Patriarch Kirill of Moscow

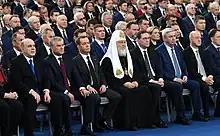
Kirill with Mishustin, Volodin, Medvedev and other prominent figures during Putin's Presidential Address to the Federal Assembly on 21 February 2023

In his sermon on 28 May 2022, Kirill stated that Vladimir Lenin had "tragically" dismembered "the historical Russia" into different countries, signing decrees destroying the country, which was a terrible decision that still leads to consequences even today.